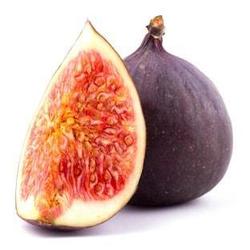
Label: Fig